Richard Hadlee

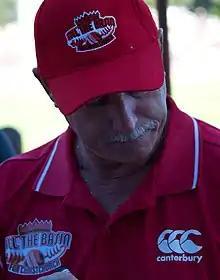
Hadlee in March 2011

Sir Richard John Hadlee (born 3 July 1951) is a New Zealand former cricketer. Hadlee is widely regarded as one of the greatest all-rounders in cricket history, and amongst the very finest fast bowlers.